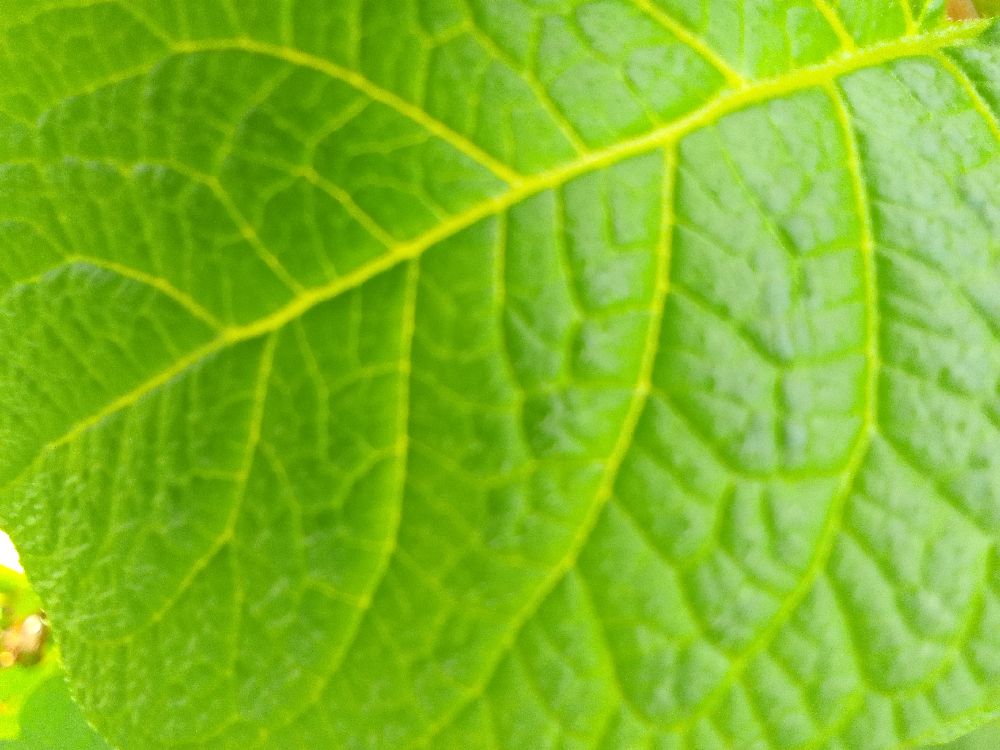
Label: Healthy